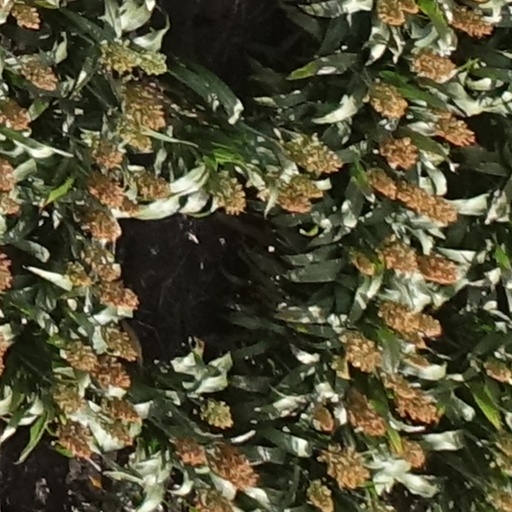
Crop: sorghum